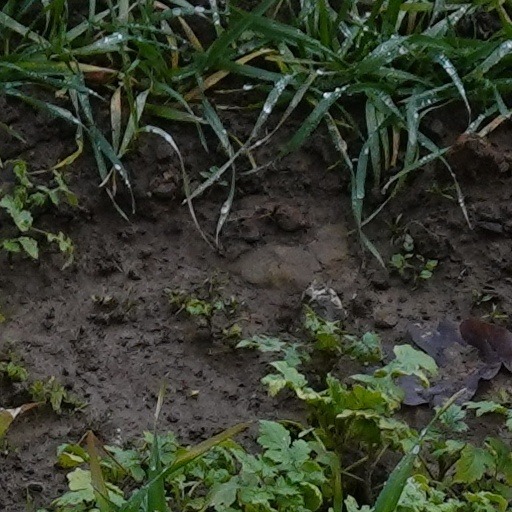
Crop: wheat